George Thoms

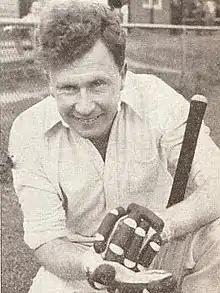

George Ronald Thoms (22 March 1927 – 29 August 2003) was an Australian cricketer who played in one Test match in 1952. He played 18 first-class matches for Victoria, one in 1946, and then more regularly from 1951–52 to 1953–54.